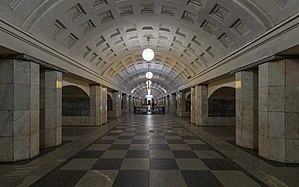
Teaterpladsen
Teaterpladsen er en plads i Tverskoy rajon i den Centrale administrative okrug i Moskva. Pladsen indgår som den nordlige del af Revolutionspladsen. Pladsen ligger ved krydset af Kuznetskijbroen, Petrovkagaden og Teatergaden.